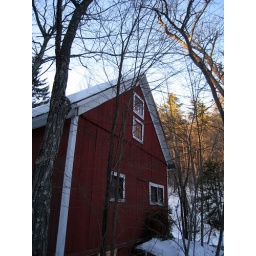
Big red barn in the trees.